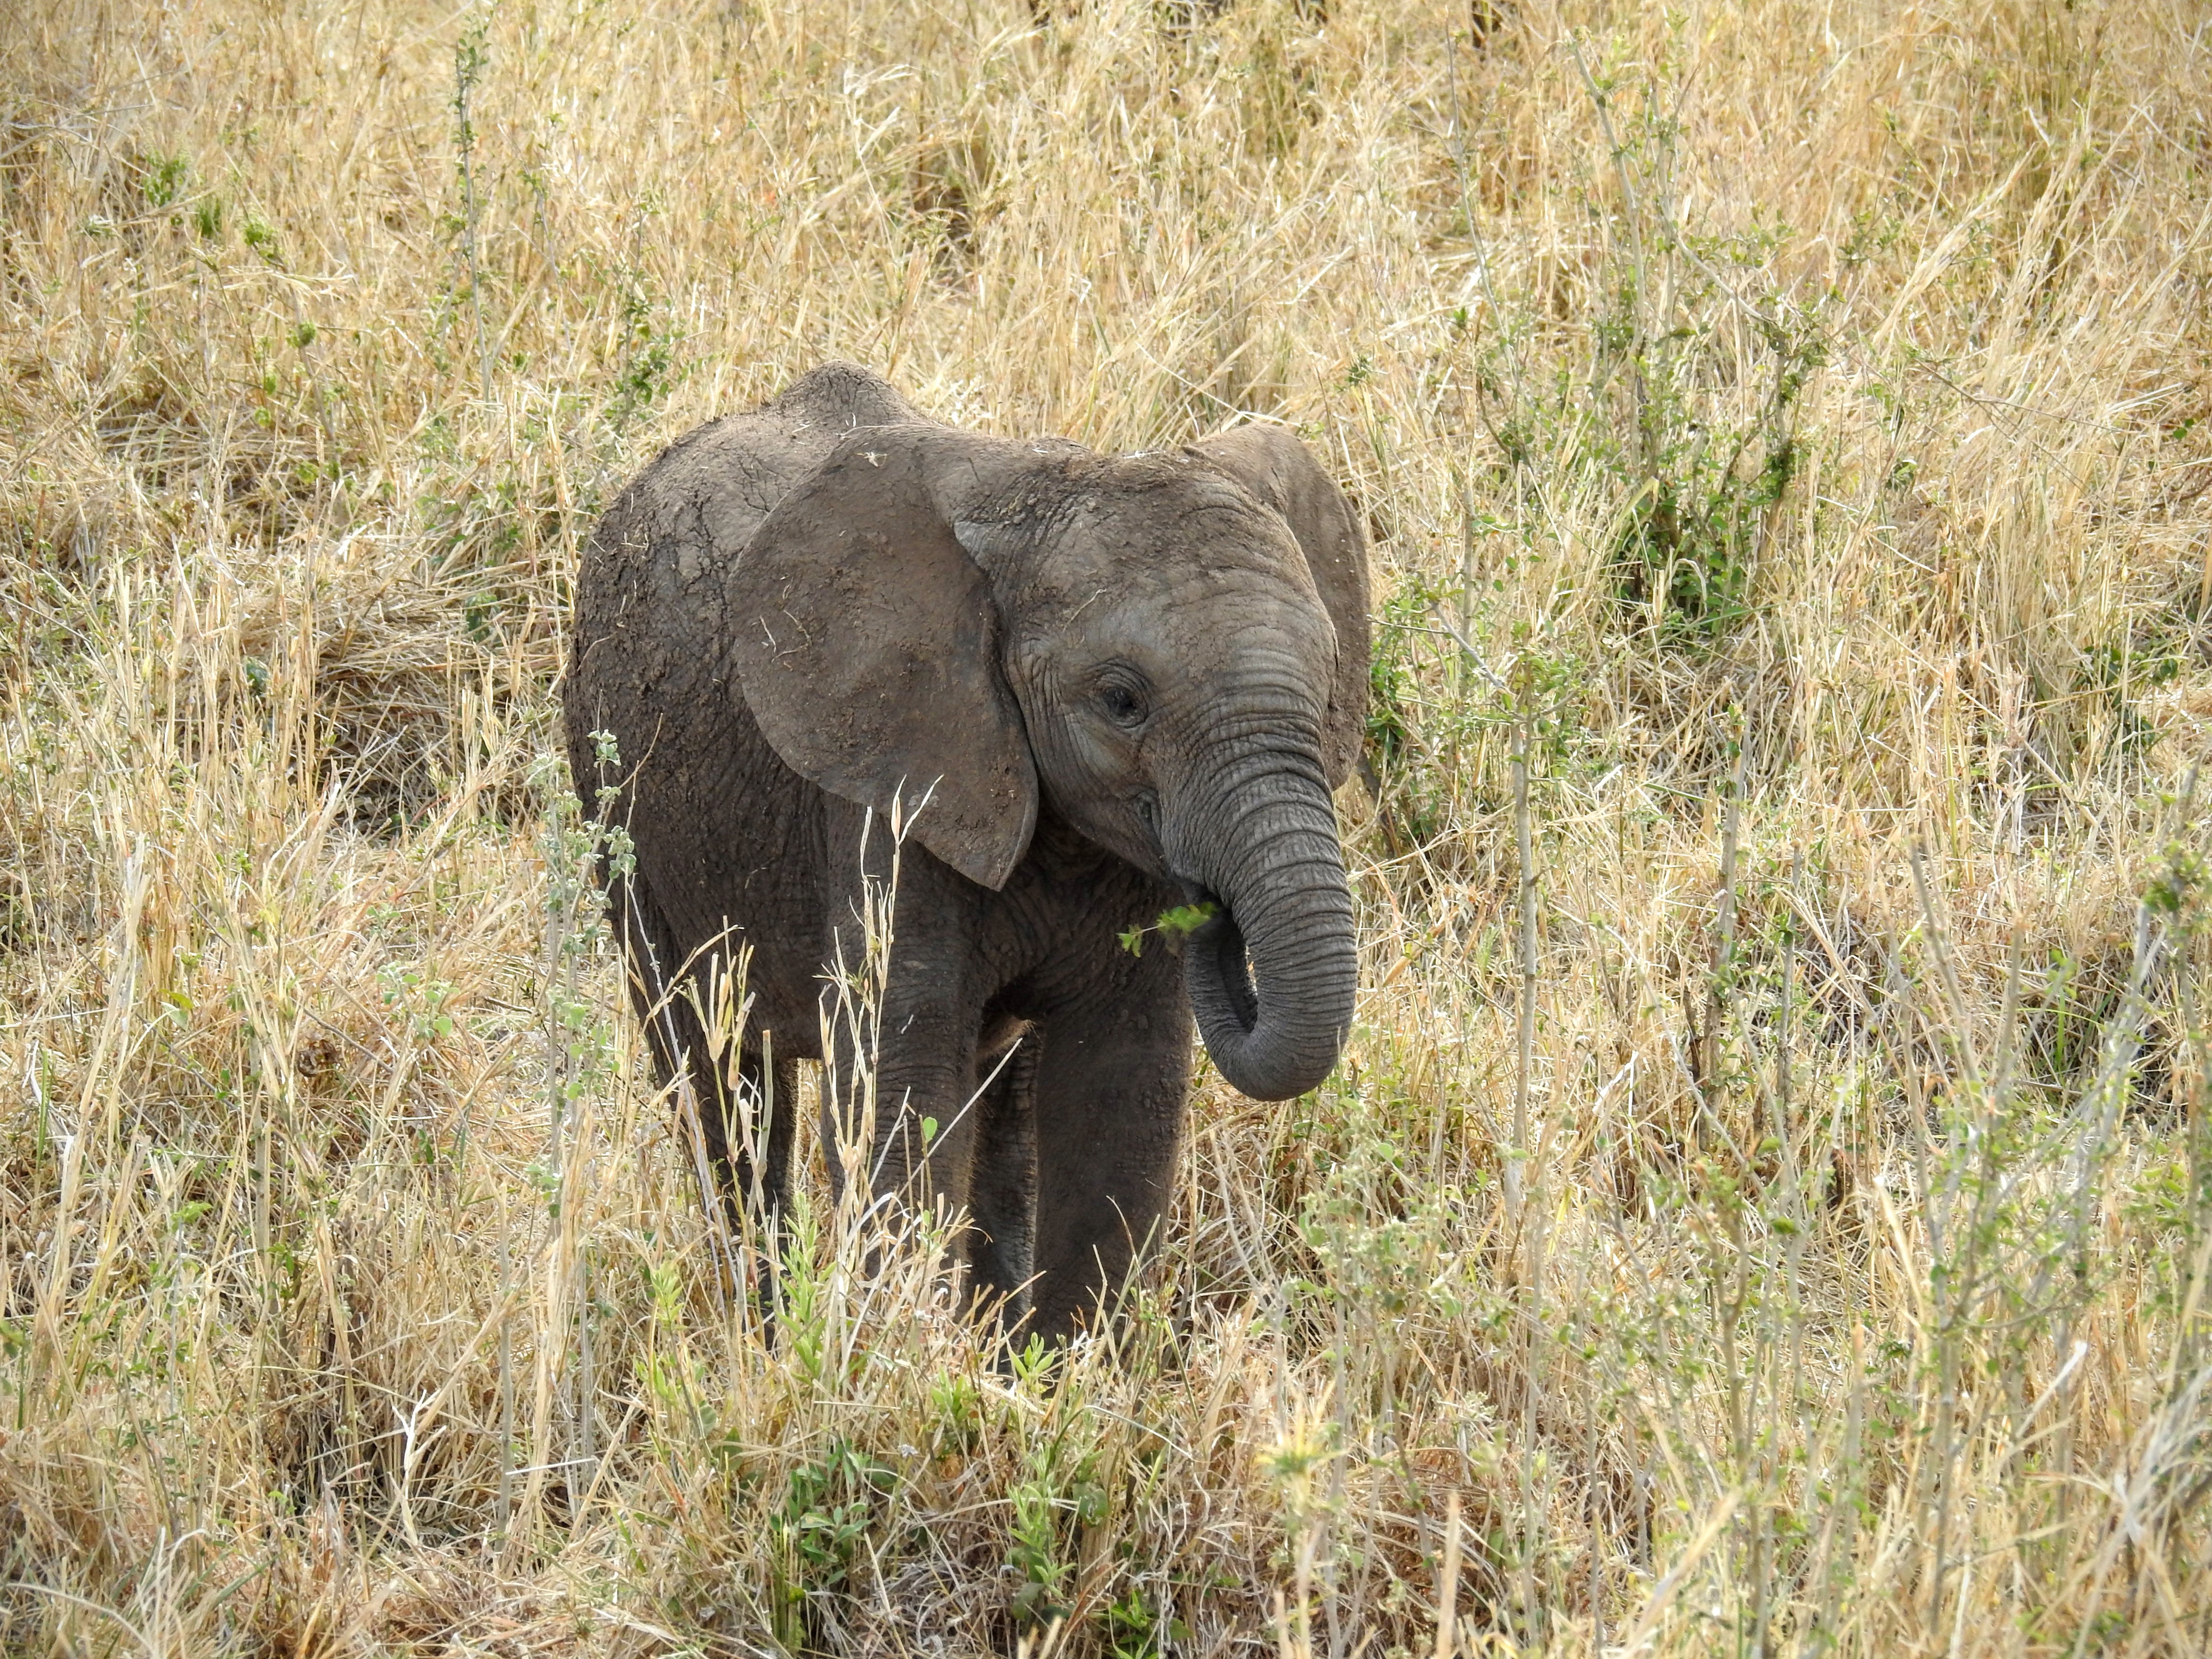
adventure, wildlife, mammal, fauna, savanna, elephant, grassland, vertebrate, safari, indian elephant, african elephant, elephants and mammoths